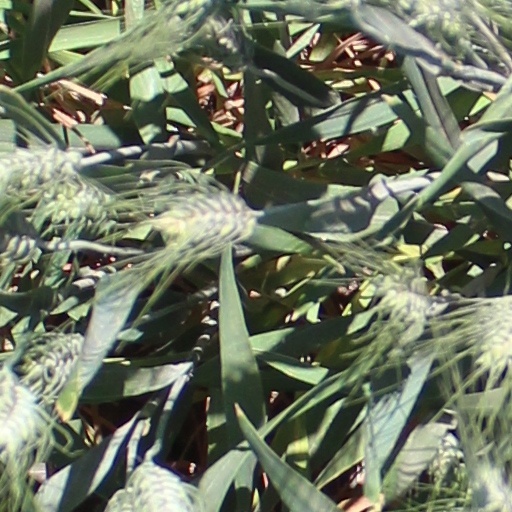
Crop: wheat